Lovie Smith

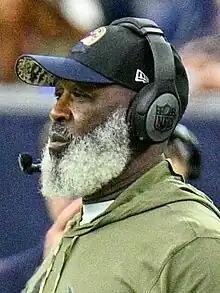
Smith with the Houston Texans in 2022

Lovie Lee Smith (born May 8, 1958) is an American professional football coach. He has served as the head coach of the Chicago Bears, Tampa Bay Buccaneers, and Houston Texans of the National Football League (NFL) and the Illinois Fighting Illini. Smith has been to the Super Bowl twice, as the defensive coordinator for the St. Louis Rams in 2001 and head coach for the Bears in 2006.